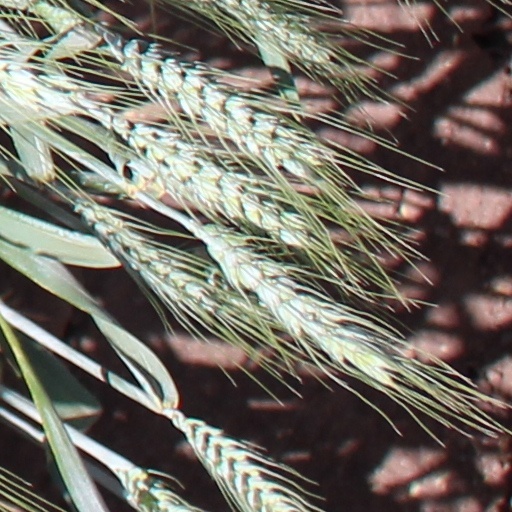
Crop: wheat